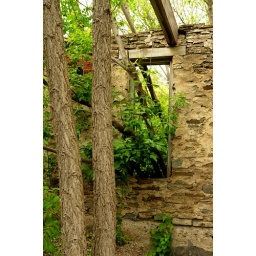
trees in old house